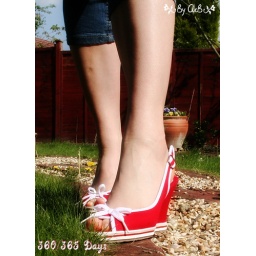
A new pair of red shoes, and a happy pair of bare legs in this nice weather.